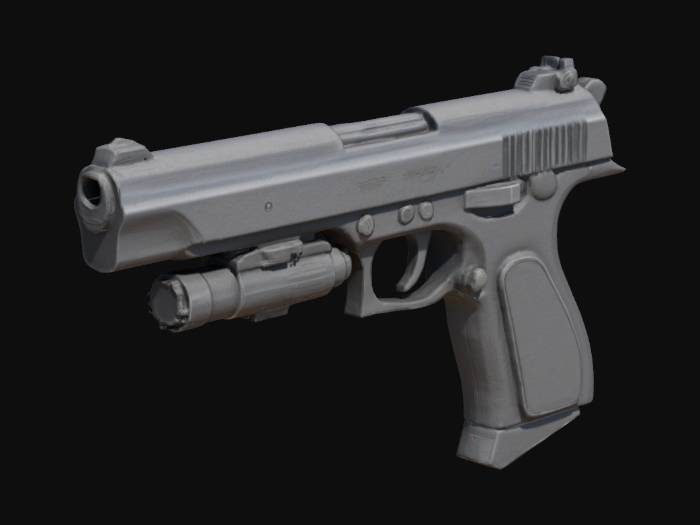
미적 점수 (1~10점): 3